Sidney Yankauer

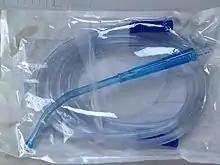
Modern version of the Yankauer suction tip

Known for his medical innovations, Yankauer devised a suction device for the mouth known as the Yankauer suction tip. The device remains in use in modern medical settings.